Neti (Hatha Yoga)

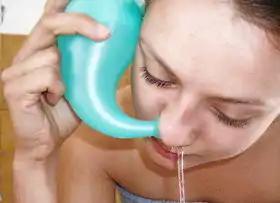
Woman flushing her nose with a neti pot

For this technique, sterilized and lukewarm isotonic salt water is poured into one nostril, so that it leaves through the other. The procedure is then repeated on the other side, and the nose is dried by bending forward and by rapid breathing.